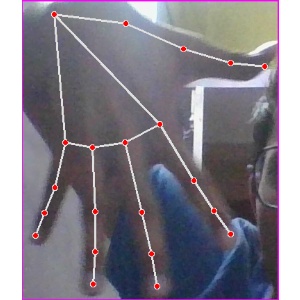
अक्षर: ढ